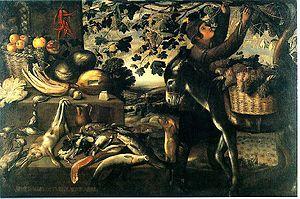
Francisco Barrera, né en 1595 à Madrid ville où il est mort le 4 octobre 1658, est un peintre baroque du siècle d'or espagnol.